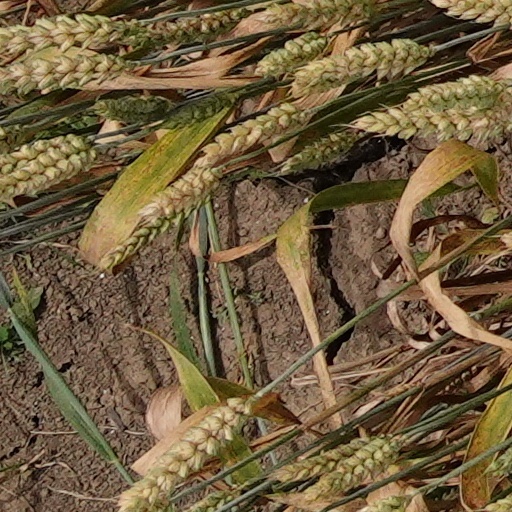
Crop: wheat